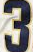
Number: 3